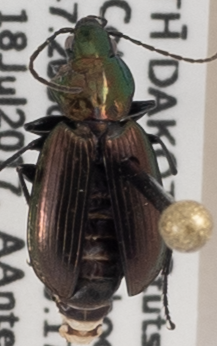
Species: Agonum cupreum
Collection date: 2017-07-18
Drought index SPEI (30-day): -1.386
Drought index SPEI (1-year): -0.256
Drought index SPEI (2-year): -0.446